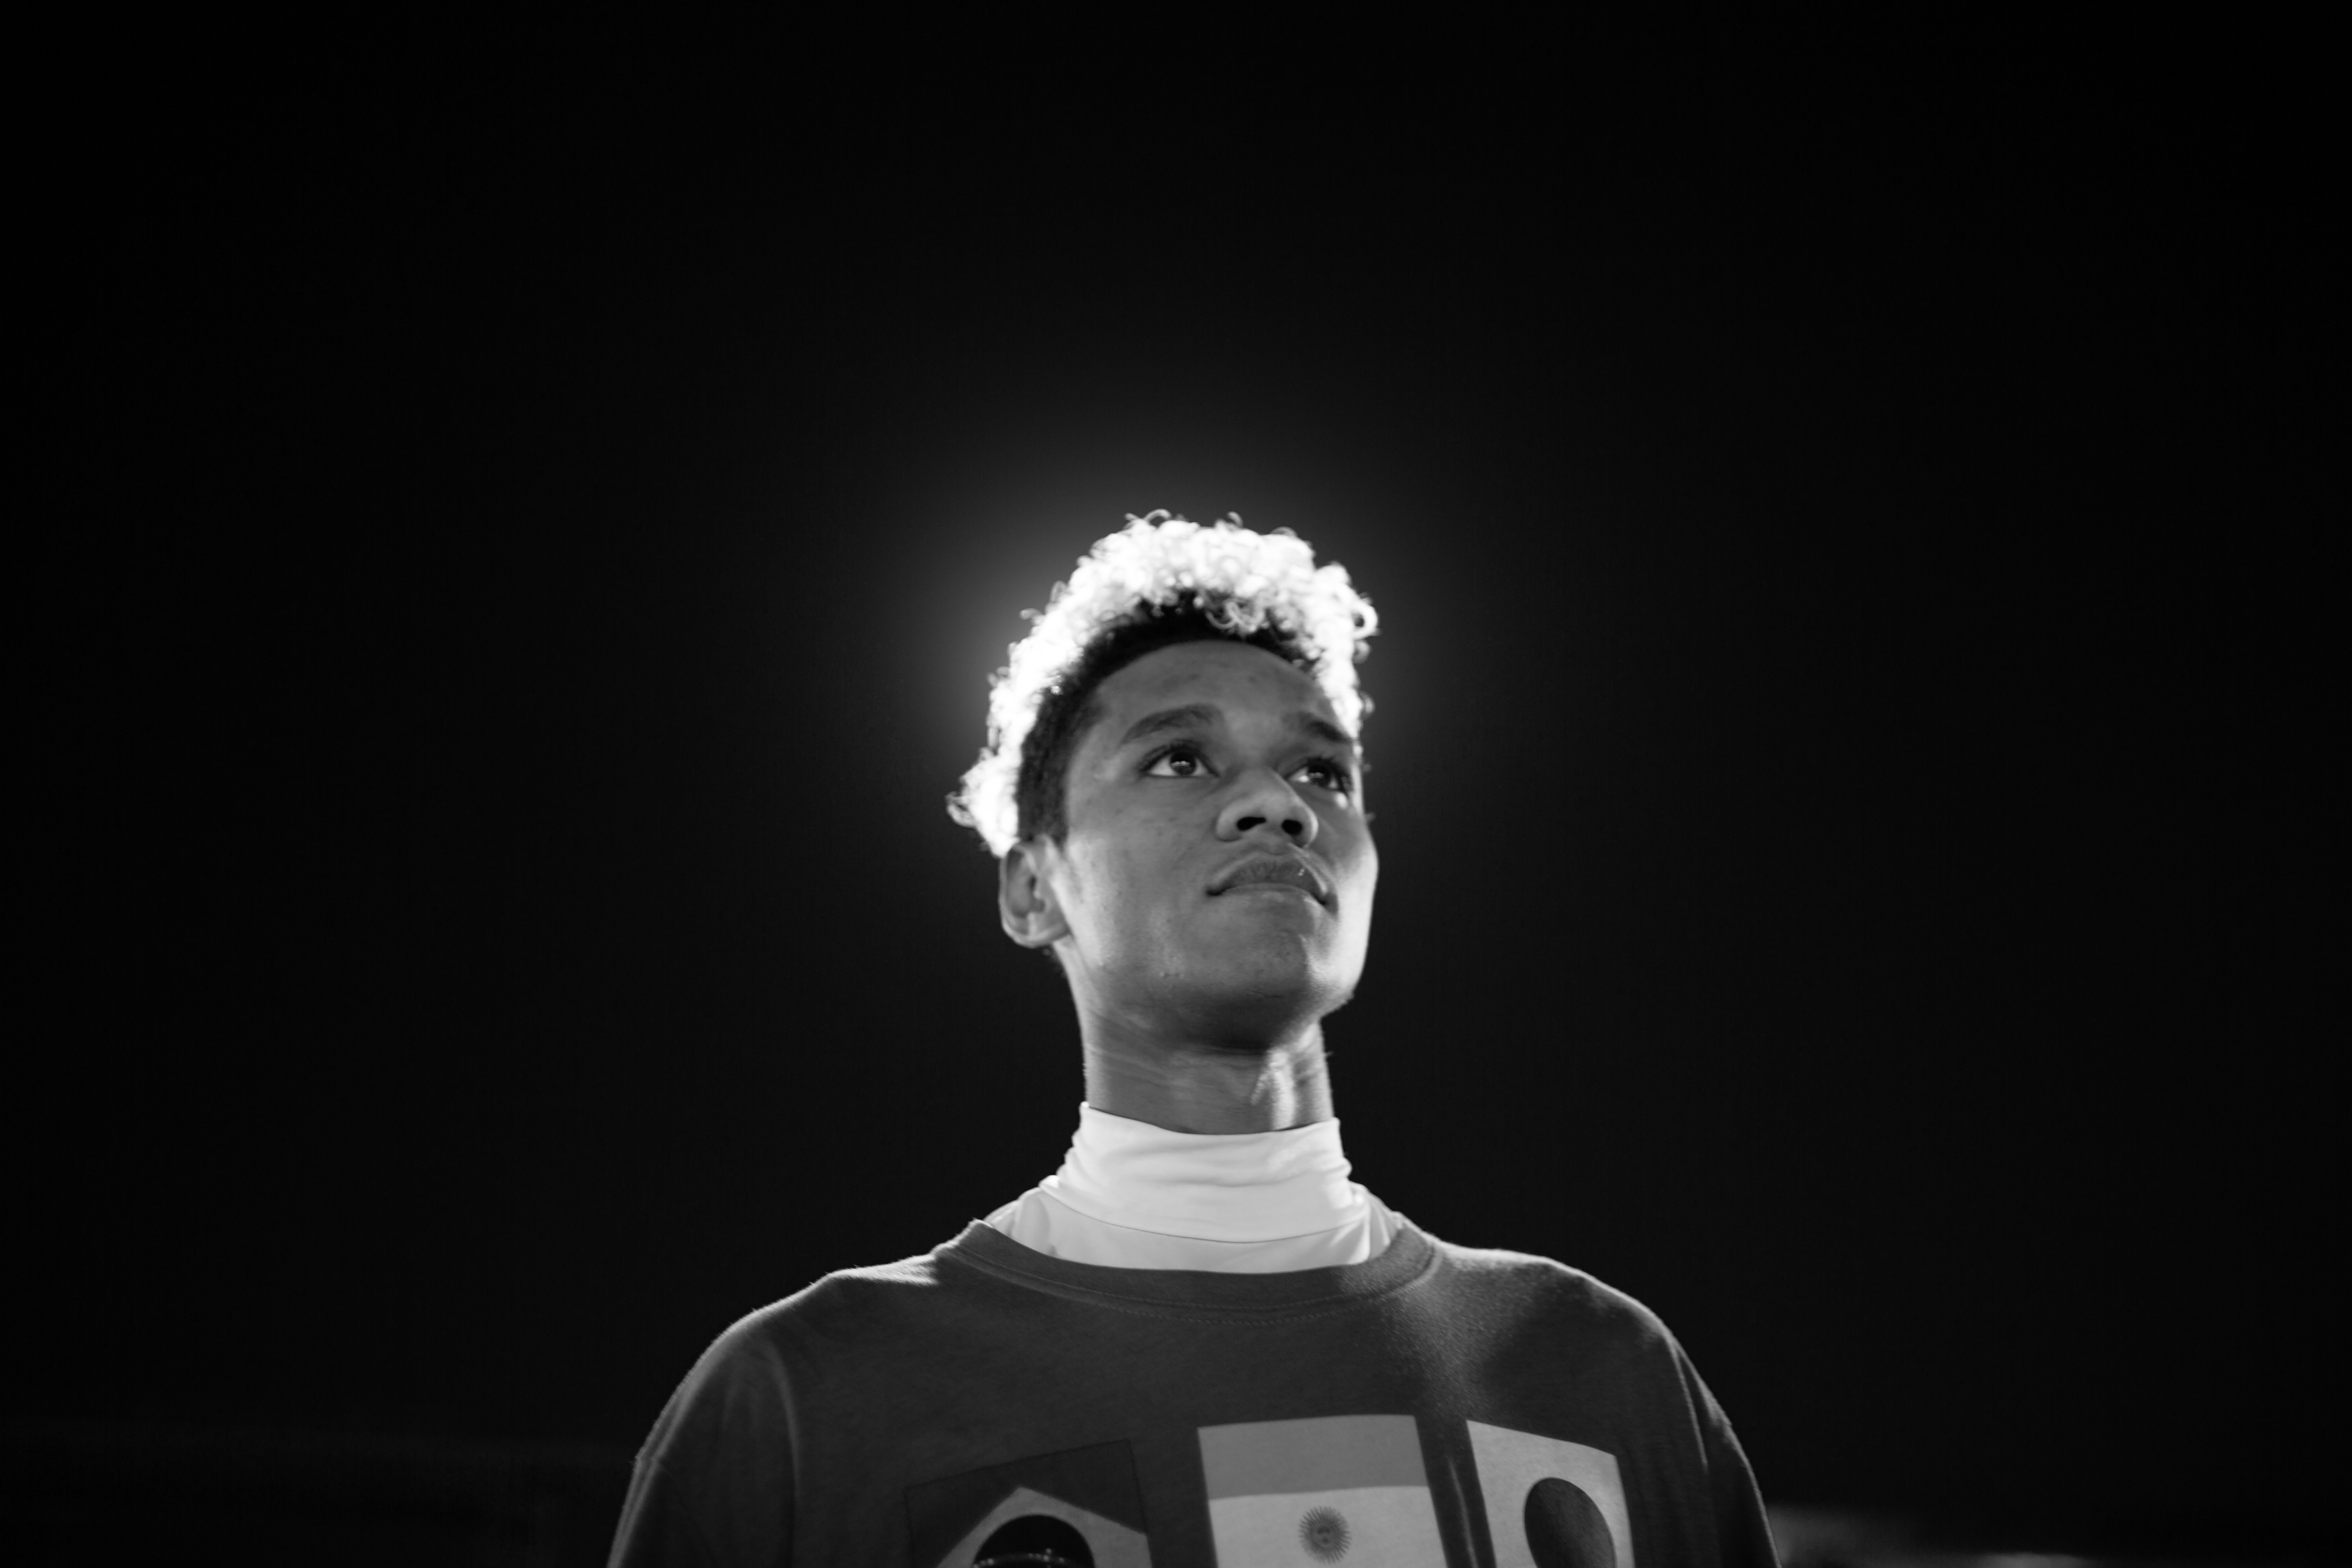
black and white, white, darkness, black, monochrome, performance art, stage, monochrome photography